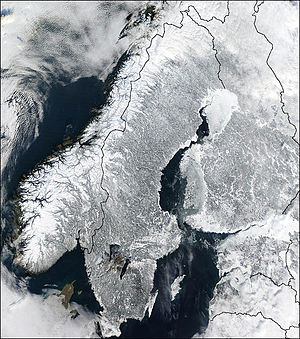
Sveriges geografi
Satellitbillede over Sverige om vinteren